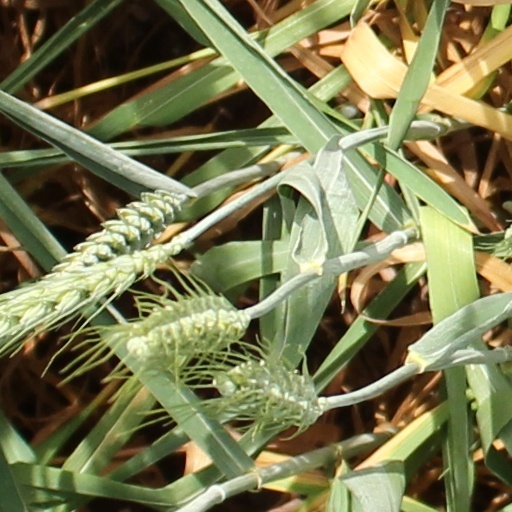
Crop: wheat